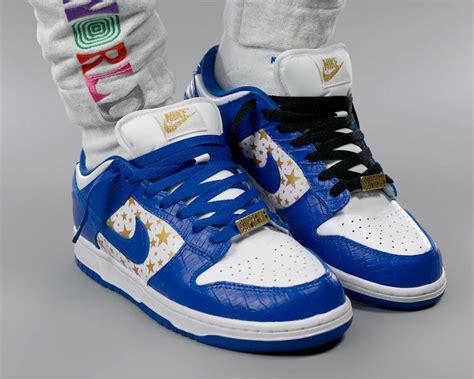
Brand: Nike
Model: SB Dunk